University of Southwestern Louisiana basketball scandal

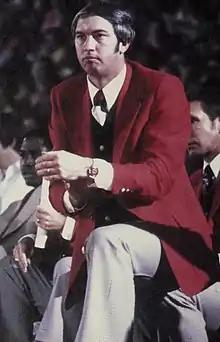
Jim Hatfield "(pictured )" served as the head coach of the Southwestern Louisiana basketball program in the late 1970s.

Following the announcements, players on the Southwestern Louisiana team began to transfer to other institutions. Saunders initially transferred to Syracuse University, but the NCAA found him ineligible to play in the 1973–74 season because of his violations at Southwestern Louisiana. However, in January, the NCAA voted to regrant him eligibility. Other players transferred to Canisius College, the University of Hawaii, Iowa State University, Mercer University, and the University of Oklahoma. Following the two-year ban, the basketball program at Southwestern Louisiana was revived, with Jim Hatfield serving as the new head coach. In 1999, the university was renamed to the University of Louisiana at Lafayette, known simply as Louisiana for athletics purposes. In 2007, the NCAA again investigated the university's basketball program for academics violations, prompting comparisons to the 1970s scandal. However, due in part to the university's cooperation, the NCAA's punishments against the university were much less severe than in the 1970s, amounting to the vacating of several wins and a probation period. Shipley later served as the head coach for the San Diego Conquistadors of the American Basketball Association before retiring from the sport. Shipley largely maintained that he was innocent of the charges leveled against him by the NCAA. Shortly before his death of cancer in April 2011, he participated in an interview with "Sports Illustrated" where he discussed his legacy, with particular emphasis on his time at Southwestern Louisiana.